Muminunnisa Government Mohila College

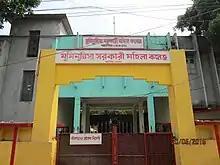
The front gate of Muminunnisa Government Mohila College

Muminunnisa Government Mohila College or Muminunnesa College in short, is a women's public college located opposite Town Hall of Mymensingh near the Brahmaputra River in Bangladesh.